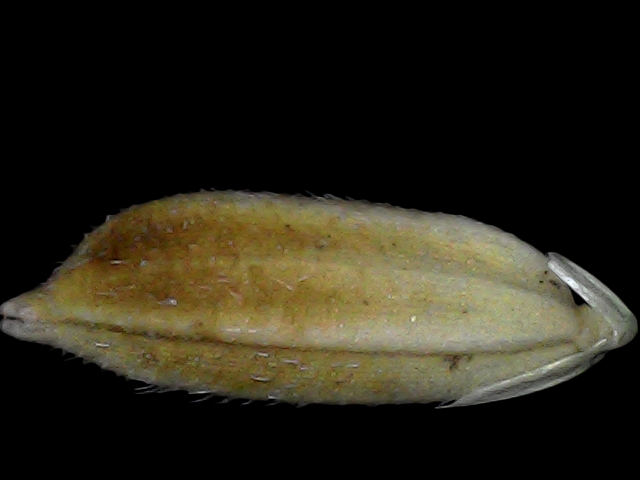
Rice variety: Bd91